Campinas

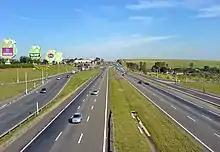
Dom Pedro I motorway, part of Campinas Beltway.

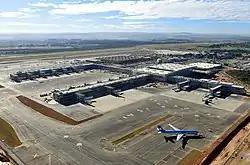
Viracopos International Airport is located in Campinas.

The municipality is subdivided into one main district and four subdistricts, Joaquim Egídio, Sousas, Barão Geraldo and Nova Aparecida. There are also 14 regional administrations.